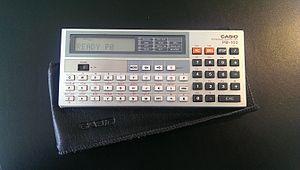
Le Casio PB-100 est un ordinateur de poche de la société japonaise Casio. Il a été commercialisé au Japon en octobre 1982.